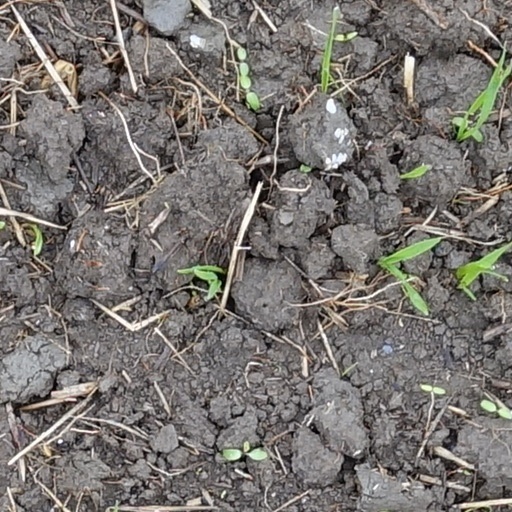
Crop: wheat